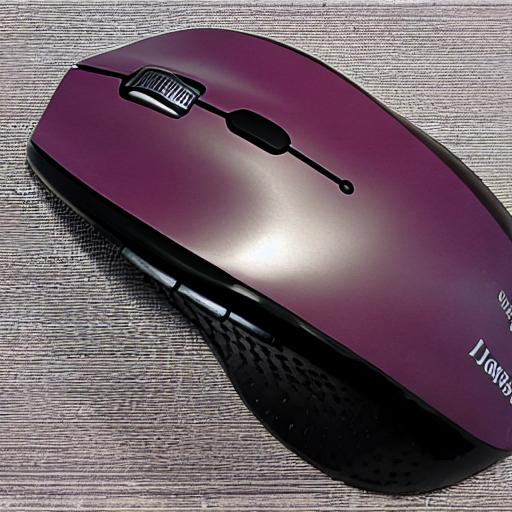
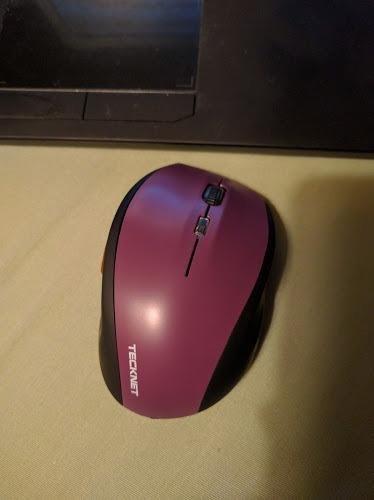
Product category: mouse
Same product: no